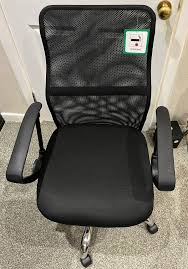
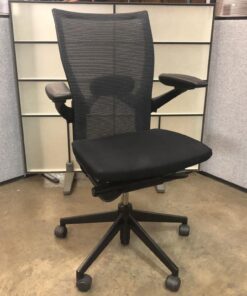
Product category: items_chair
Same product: no